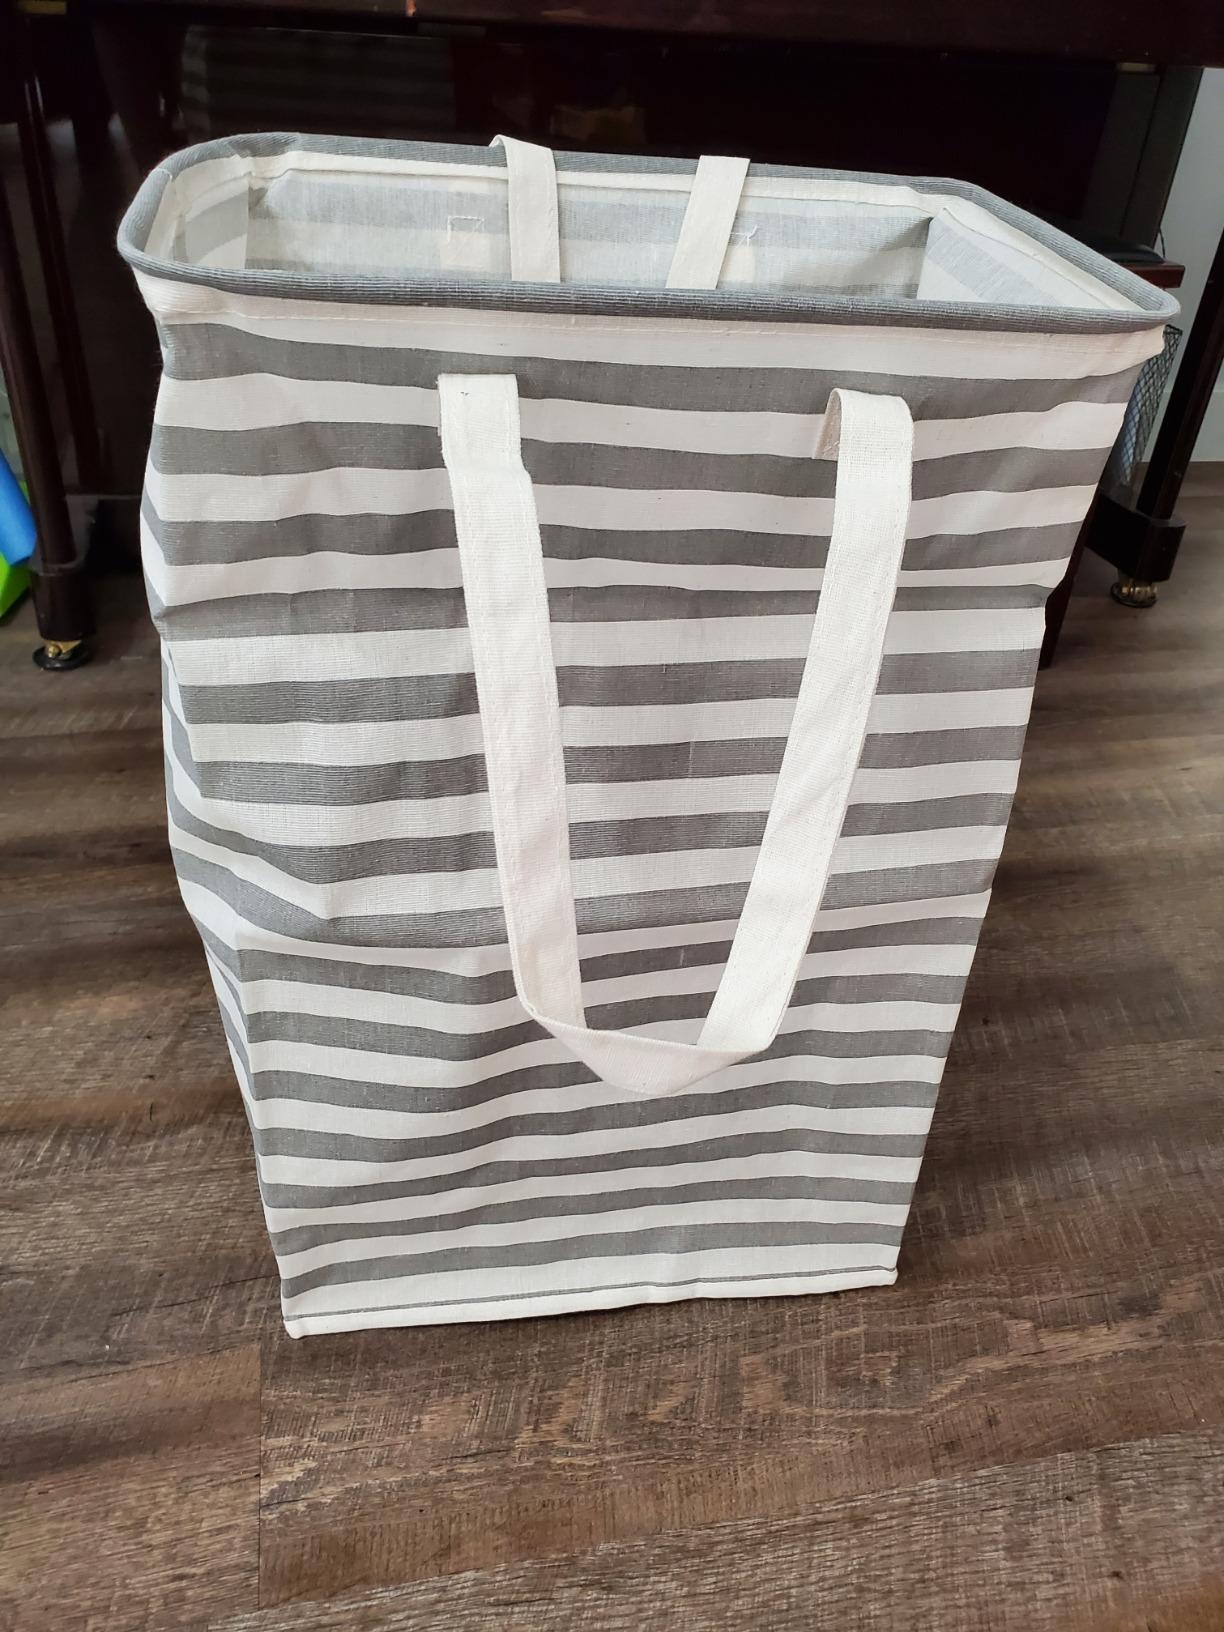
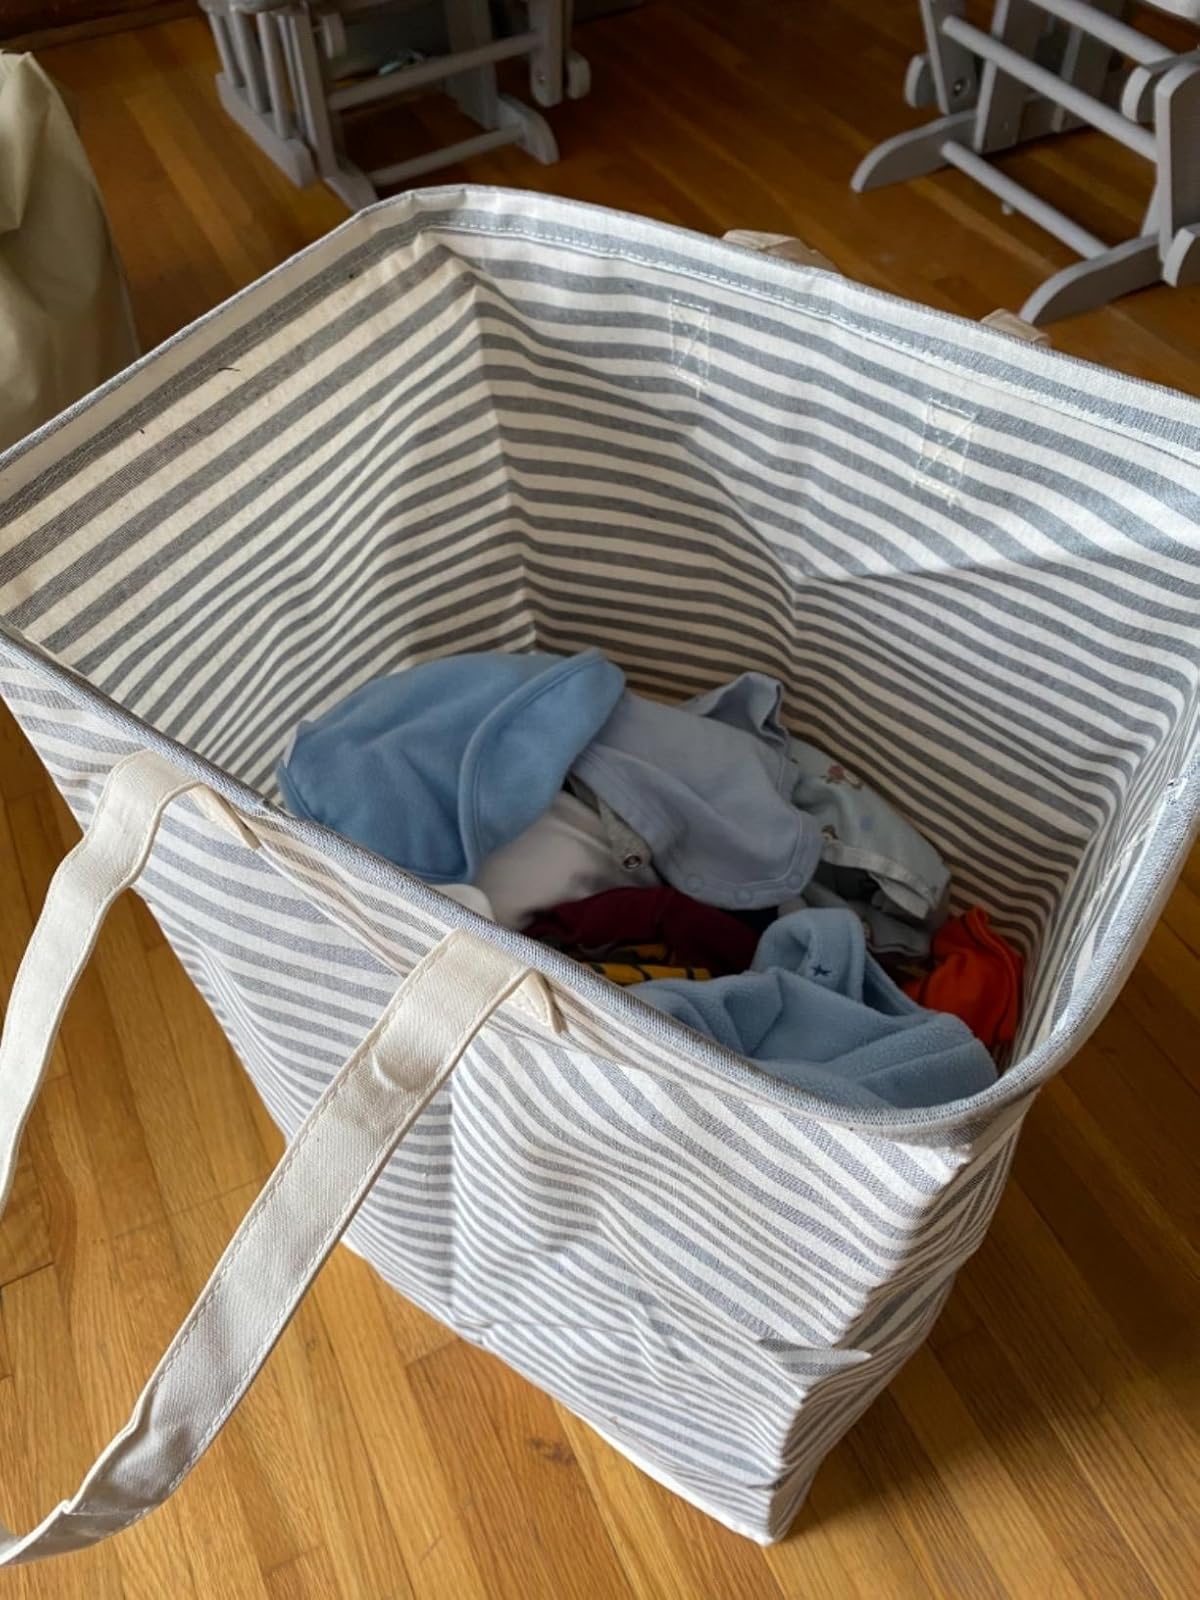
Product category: items_hamper
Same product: no